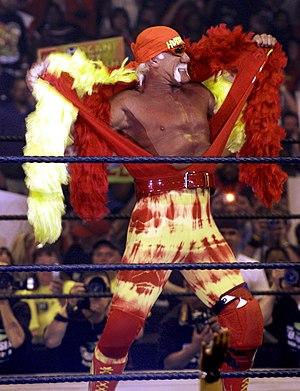
Royal Rumble 1991 est le quatrième Royal Rumble de l'histoire de la World Wrestling Entertainment. Il s'est déroulé le 19 janvier 1991 au Miami Arena de Miami en Floride. C'est le premier Royal Rumble comprenant un match pour le WWE Championship.
Le WWE Hall of Fame est une institution qui honore d'anciens employés de la World Wrestling Entertainment et d'autres figures qui ont contribué au catch et au divertissement sportif en général.
Royal Rumble 1990 est le troisième Royal Rumble, pay-per-view de catch de la World Wrestling Entertainment. Il s'est déroulé le 21 janvier 1990 au Orlando Arena de Orlando en Floride.
Terry Gene Bollea, plus connu sous le nom d'Hulk Hogan, est un catcheur, acteur et musicien américain. Il travaille actuellement à la World Wrestling Federation\Entertainment en tant qu'ambassadeur.
WrestleMania est un événement annuel de catch organisé fin mars ou début avril par la World Wrestling Entertainment et précédemment connue sous le nom de World Wrestling Federation.